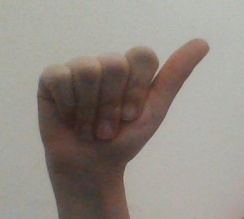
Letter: dhad